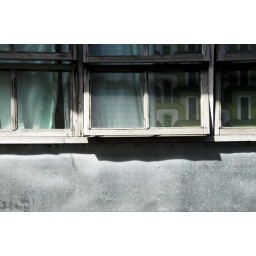
Wooden glazed window of an old abandoned house in Rizal, Laguna